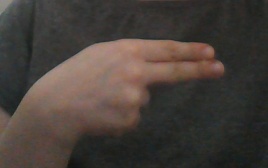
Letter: ain